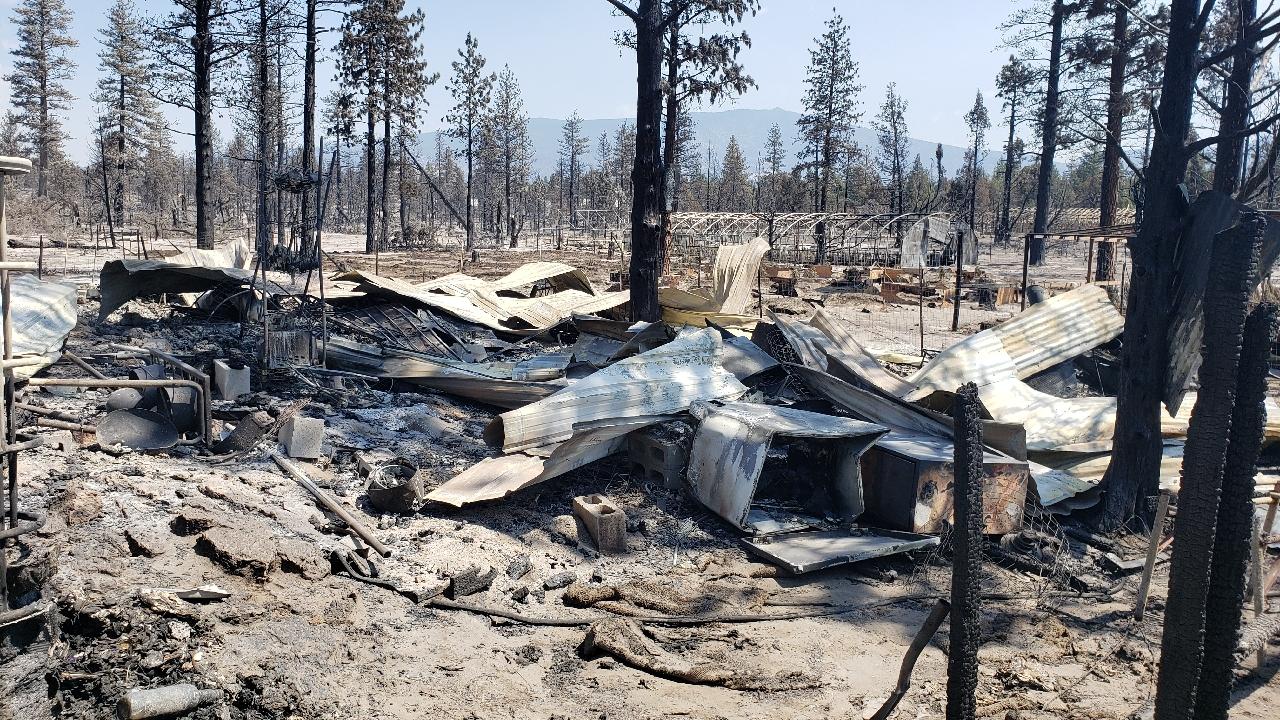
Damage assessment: destroyed